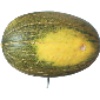
Label: Melon Piel de Sapo 1